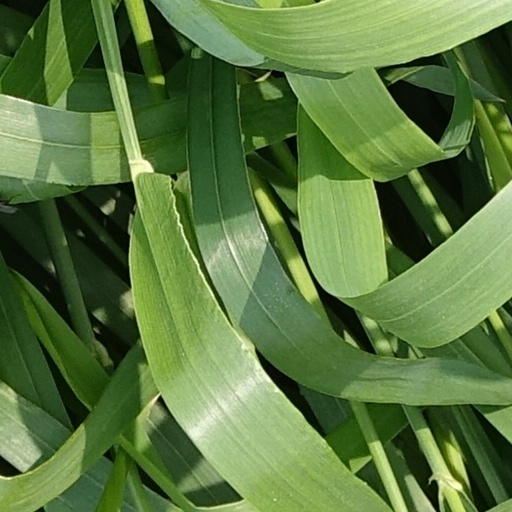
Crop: wheat